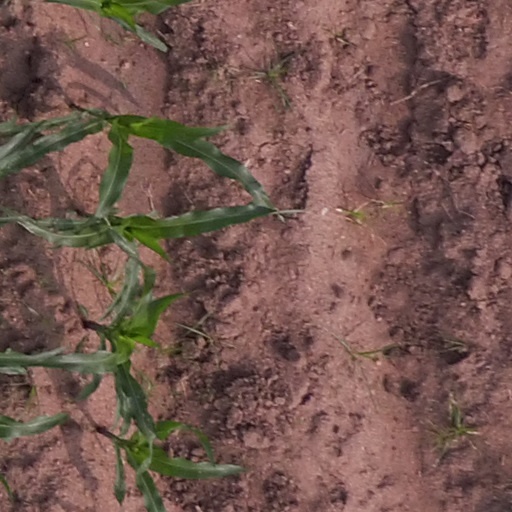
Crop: maize; corn